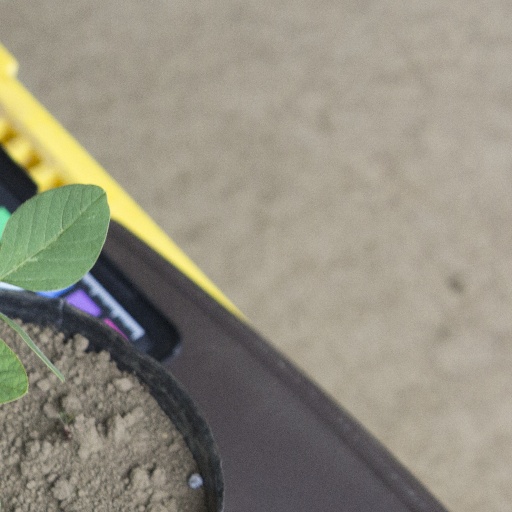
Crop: soybean